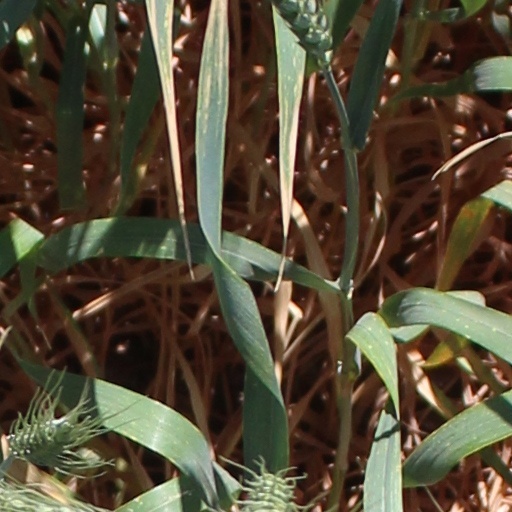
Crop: wheat